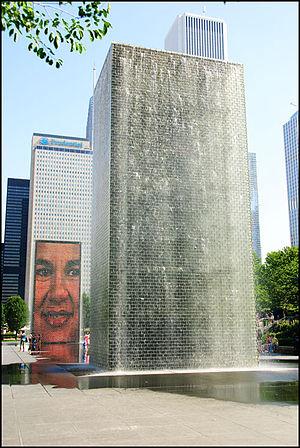
Chicago /ʃi.ka.ɡo/ est la troisième ville des États-Unis par sa population et est située dans le Nord-Est de l'État de l'Illinois. C'est la plus grande ville de la région du Midwest, dont elle forme le principal centre économique et culturel. Chicago se trouve sur la rive sud-ouest du lac Michigan, un des cinq Grands Lacs d'Amérique du Nord. Les rivières Chicago et Calumet traversent la ville.
La Crown Fountain est une œuvre d'art urbain interactive et une sculpture numérique implantée au milieu du Millennium Park dans le secteur communautaire du Loop à Chicago. Conçue et réalisée par l'artiste catalan Jaume Plensa, elle a été inaugurée en juillet 2004.
Cet article relate l'histoire et divers aspects de l'architecture de Chicago, la troisième plus grande ville des États-Unis. L'architecture de cette ville a reflété et influencé pendant longtemps l'architecture américaine. La ville de Chicago comprend certains des premiers bâtiments réalisés par des architectes aujourd'hui mondialement reconnus. Comme la plupart des bâtiments du centre-ville ont été détruits par le Grand incendie de 1871, ils sont plutôt réputés pour leur originalité que pour leur ancienneté. À la suite de cet événement qui marqua définitivement l'histoire de la ville, Chicago devient un laboratoire d'expériences architecturales où se côtoient une multitude de styles et de mouvements allant de la fin du XIXᵉ siècle jusqu'à nos jours.
Jaume Plensa est un sculpteur et graveur contemporain espagnol de renommée internationale né en 1955 à Barcelone en Espagne.